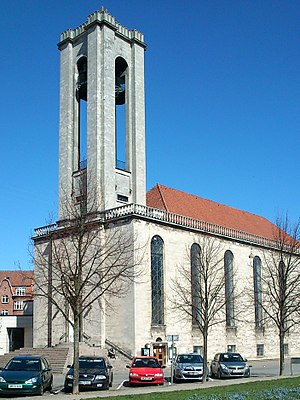
Sankt Lukas Kirke (Aarhus)
Sankt Lukas Kirke
Sankt Lukas Kirke på Ingerslevs Boulevard
Sankt Lukas Kirke på Ingerslevs Boulevard i Aarhus er opført 1921-1926; krypten blev taget i brug i 1923 mens kirken blev indviet i 1926. Den er tegnet af arkitekt Anton Frederiksen og Kaj Gottlob i nysklassicistisk stil. Kirken er 48 m lang med et tårn der er 35 meter højt.